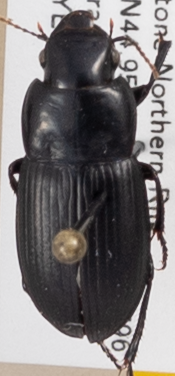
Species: Harpalus laticeps
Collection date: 2019-06-26
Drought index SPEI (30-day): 0.156
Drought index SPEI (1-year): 0.072
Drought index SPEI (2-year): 1.22